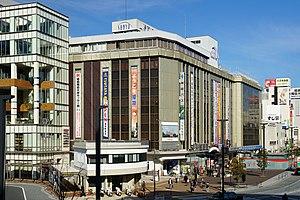
La gare d'Himeji est une gare ferroviaire localisée dans la ville d'Himeji, dans la préfecture de Hyōgo au Japon. La gare est exploitée par la compagnie JR West, sur la ligne Sanyō, ainsi que sur la ligne Shinkansen Sanyō et des deux autres lignes les lignes Bantan et Kishin. Elle est le terminus fictif de la ligne JR Kobe. La gare se situe au cœur de la ville et son numéro de gare est JR-A85.